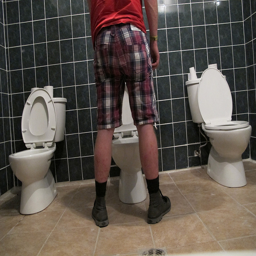
A man standing in front of three toilets in one bathroom.
A group of three toilets with a person standing in front of the middle one.
A man is standing over one of three toilets
A man stands in front of one of three toilets.
Three toilets in a restroom with a man going to the bathroom in the middle toilet.